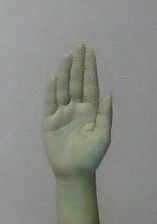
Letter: seen